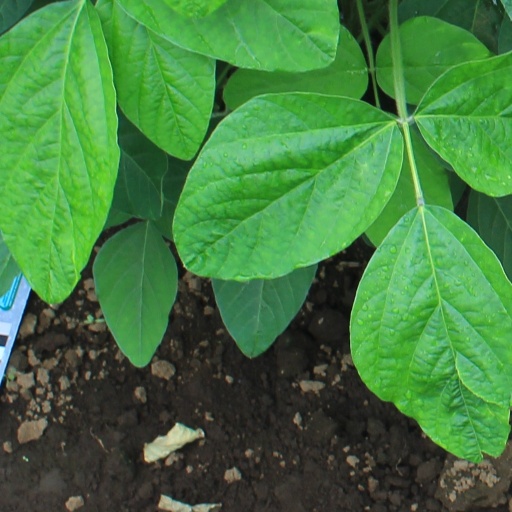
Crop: soybean